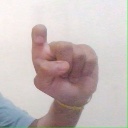
अक्षर: इ